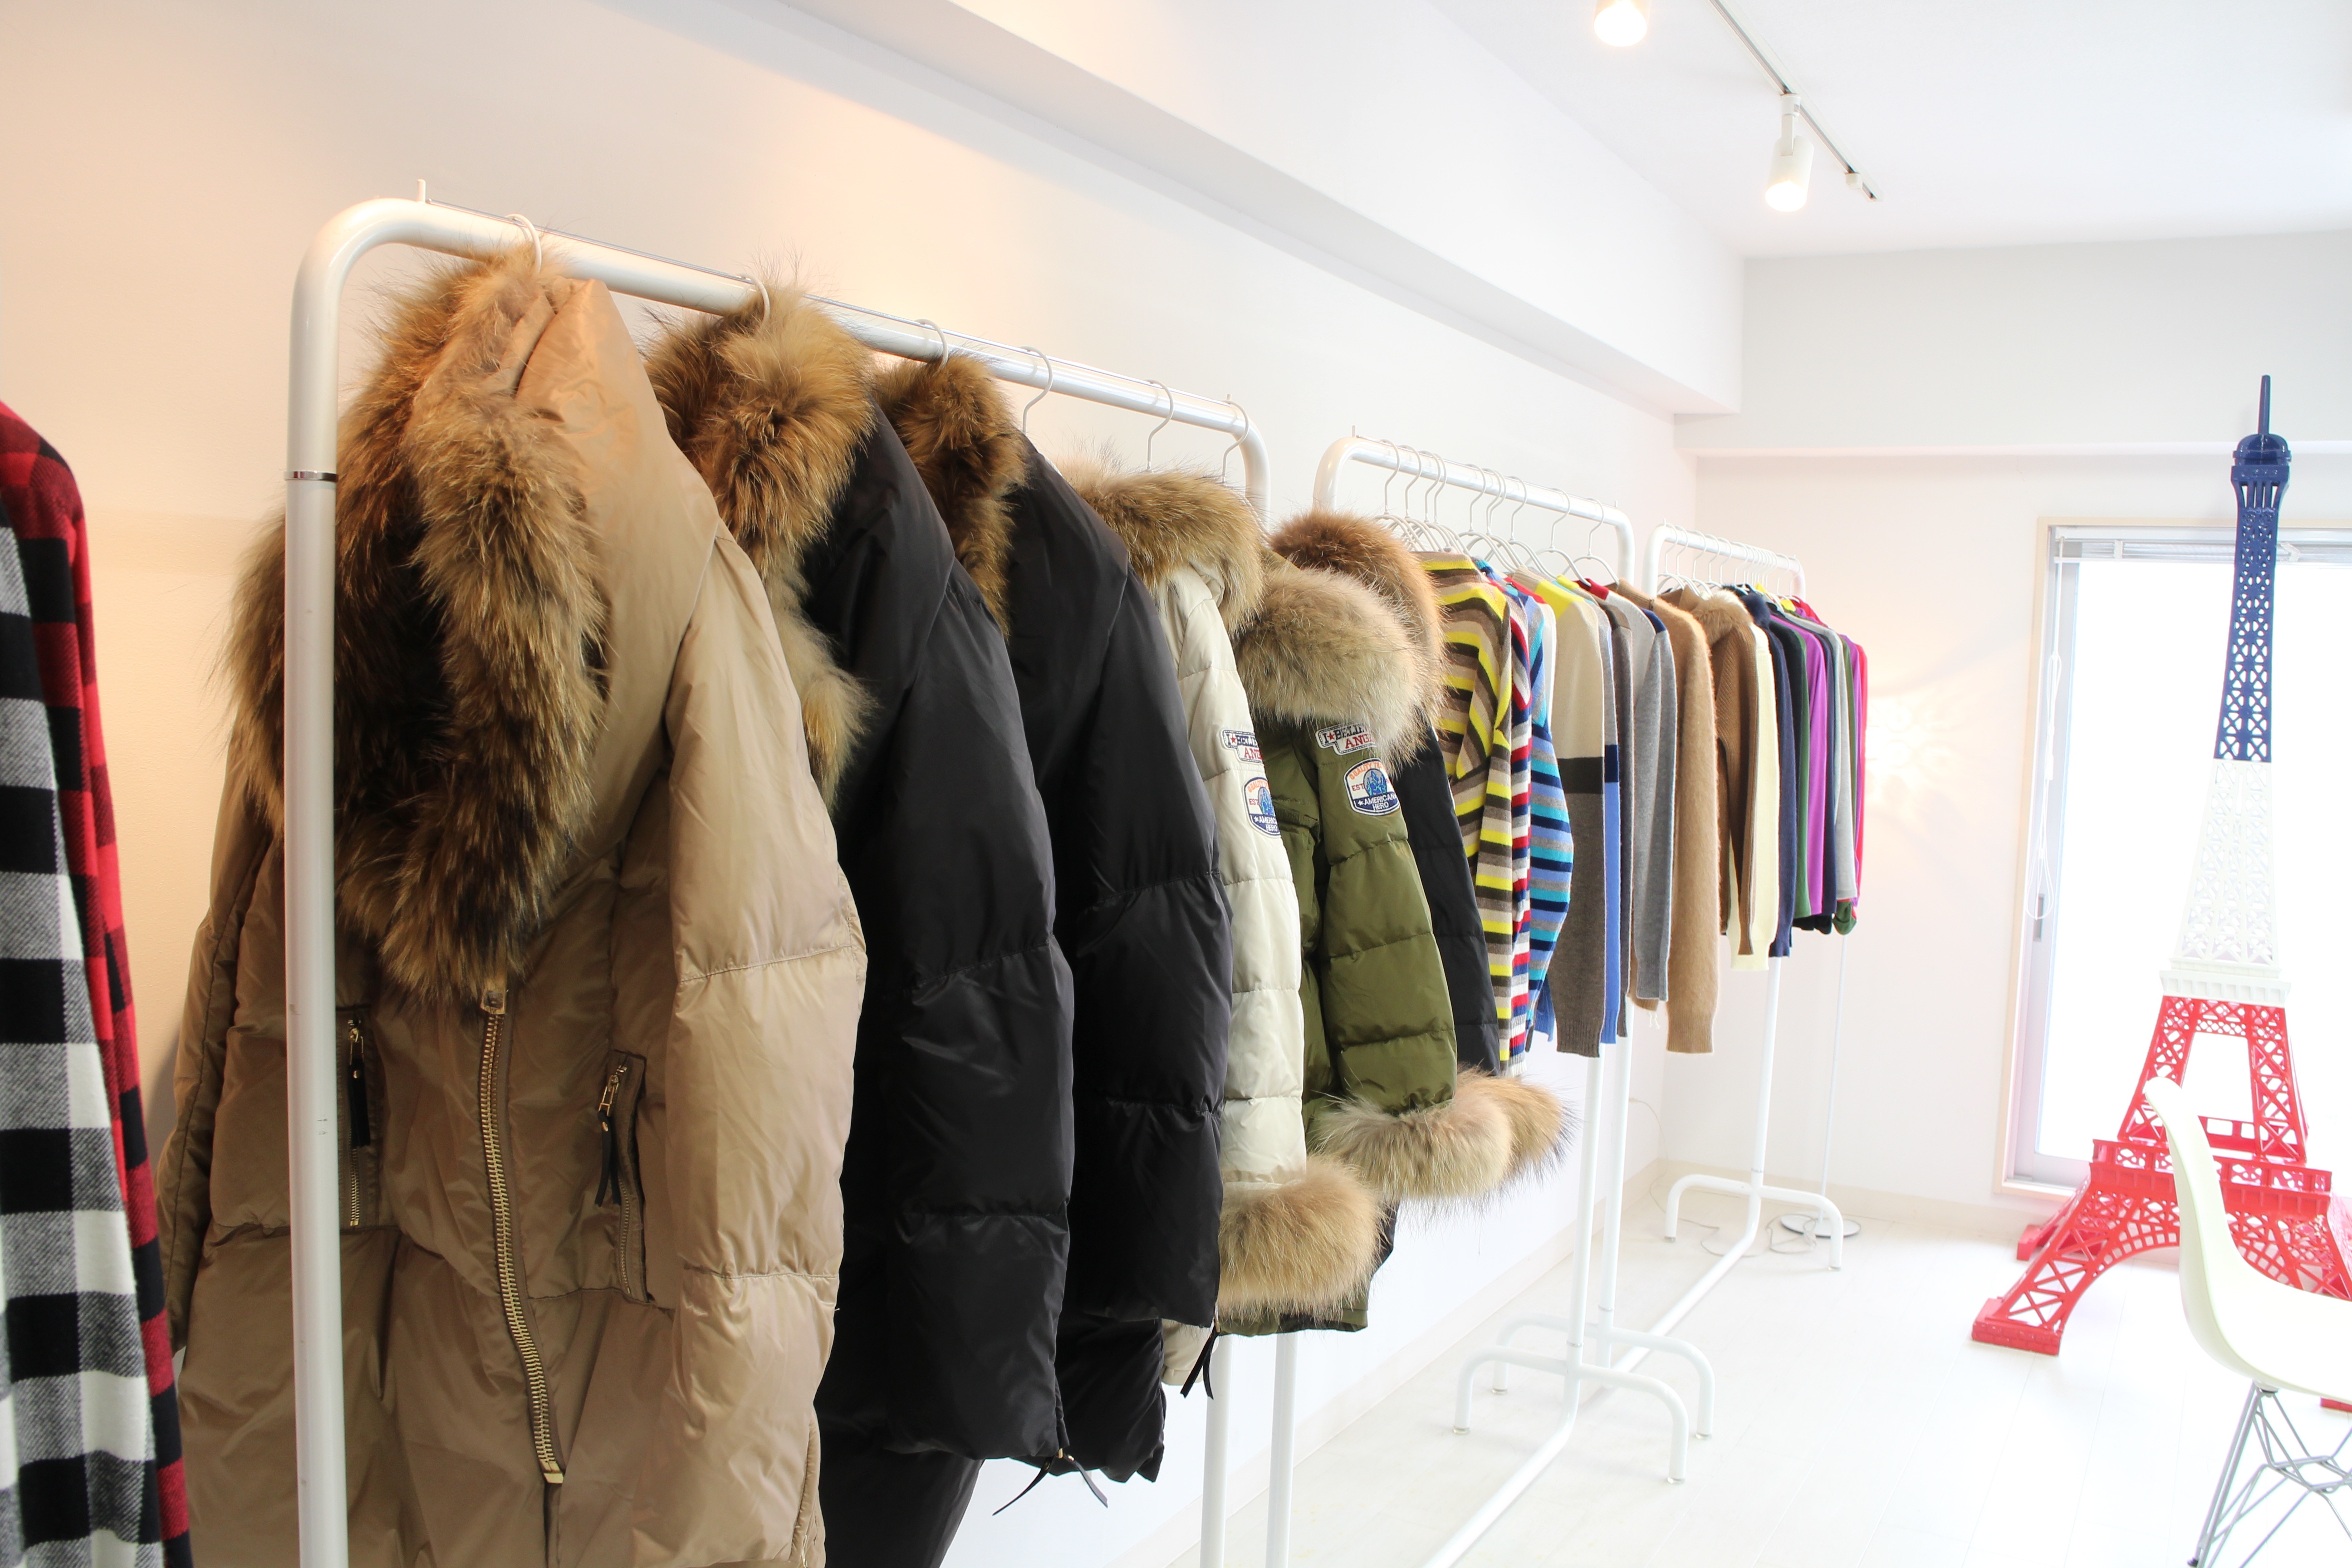
fur, fashion, room, brand, boutique, closet, textile, exhibition, winter clothing